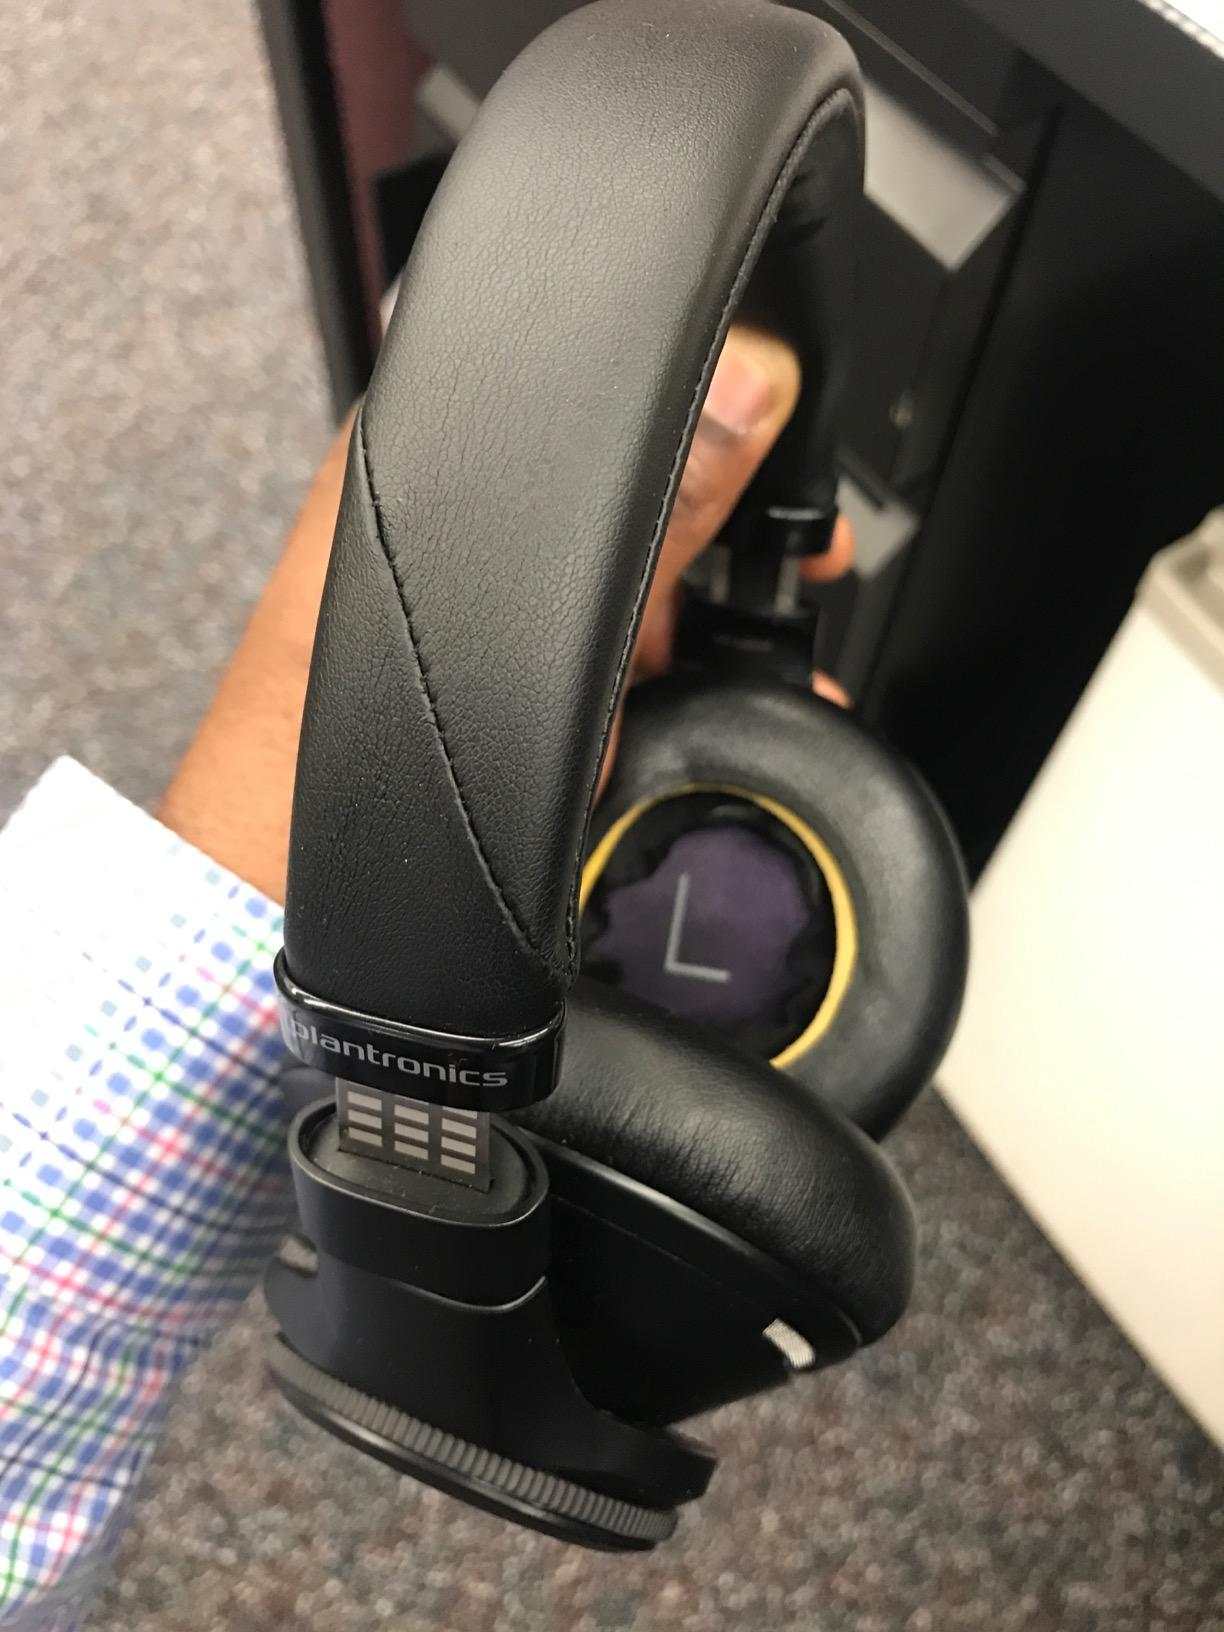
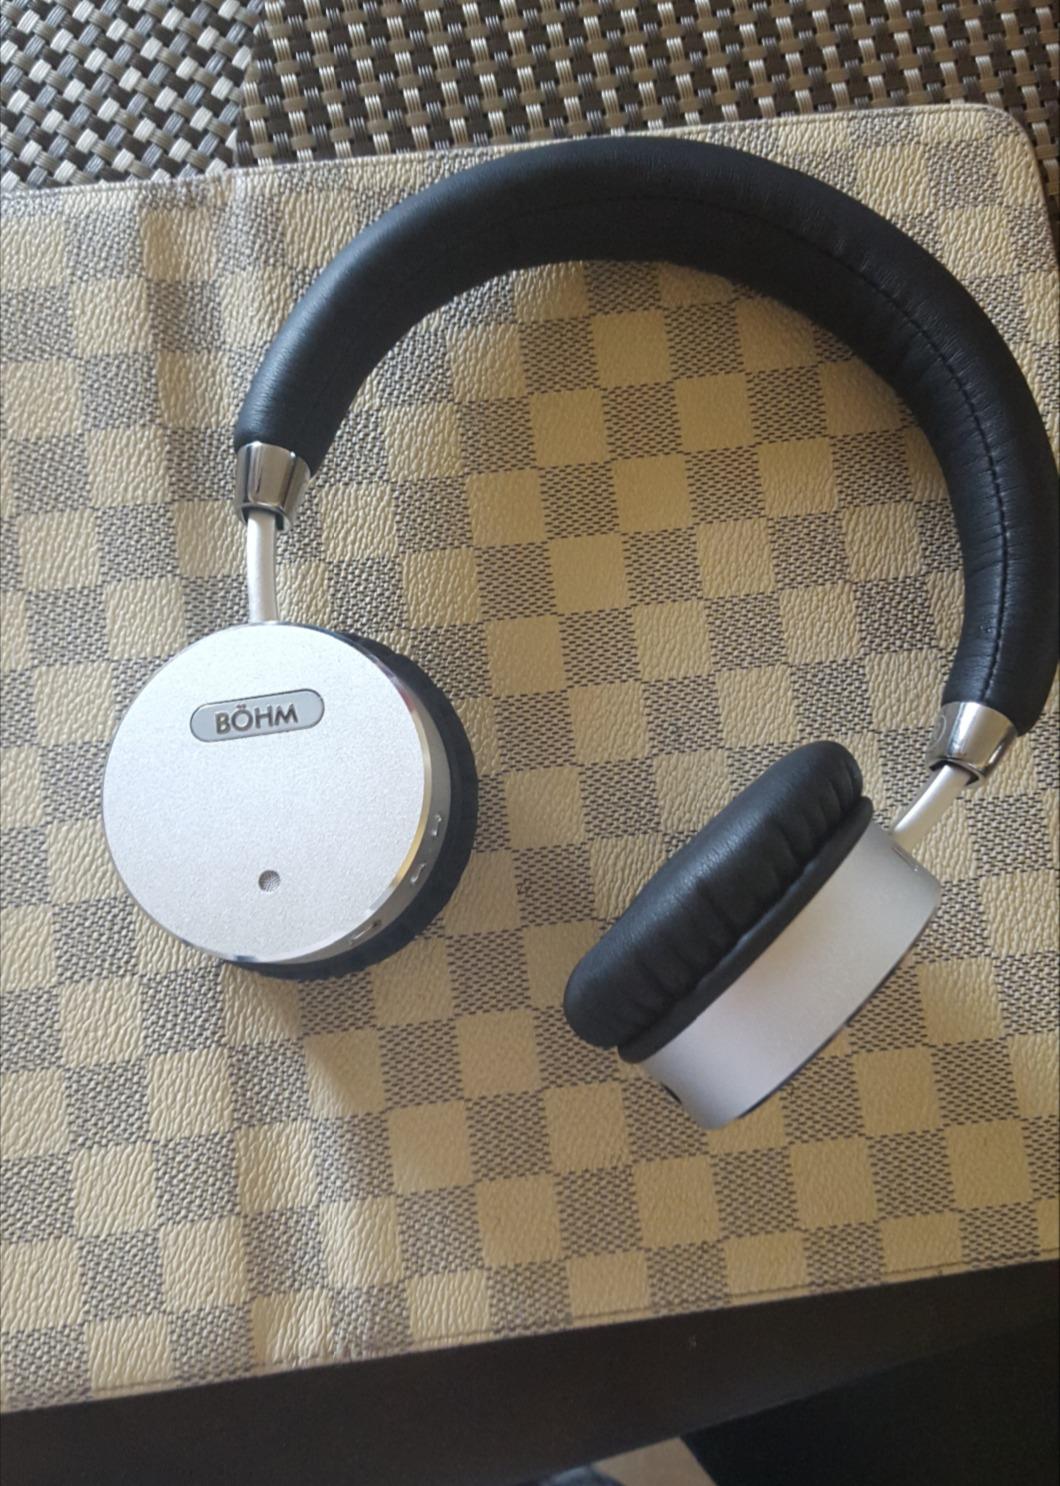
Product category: headphones
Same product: no